Leichhardt, New South Wales

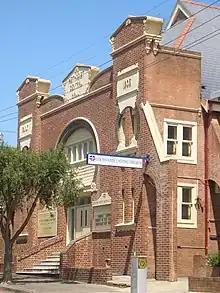

The southern portion of Leichhardt is serviced by trains at the nearby Petersham railway station, on the Inner West & Leppington Line. The station is an eight-minute walk from Norton Street, along Railway Street.